Karak revolt

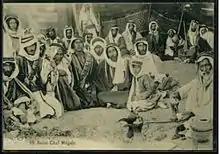
Qadr Majali between Karak notables following the Revolt

The Ottoman troops arrived in Al-Karak and conducted a census as if they had no intention of conscripting, while the Karakis went along with the census as if they had no intent on rebelling. Ottoman census teams conducted registration for 15 days without collecting weapons. At the same time, Qadr Majali, Karak's leading sheikh, began to go around the town advocating rebellion. Ottoman census teams were attacked and killed on 4 December, Al-Karak rose in revolt by the dawn of the next day. The revolt reached the neighboring towns of Tafila and Ma'an and a number of stations along the Hejaz Railway. Petty merchants from Damascus and Hebron opening their shops were the first to be attacked. The noise alerted the Ottoman troops, who retreated into the Karak Castle; those far from the safety of the citadel were killed. Insurgents broke into the saray (Ottoman headquarters) and distributed all the weapons they found in its arsenal. The rebels burnt records, governmental buildings, an Ottoman Bank branch, prisons, courts, the homes of Ottoman figures, and even the mosque.